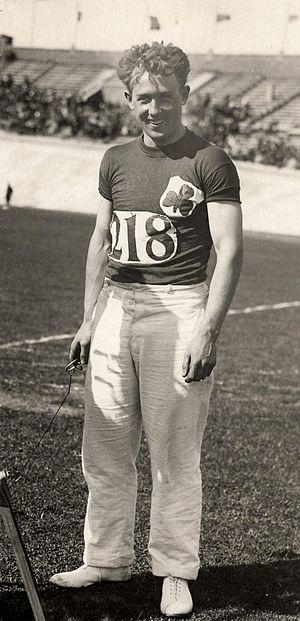
Dr. Patrick O'Callaghan, né le 15 septembre 1905 et décédé le 1ᵉʳ décembre 1991 est un ancien athlète irlandais. Il a remporté deux titres olympiques au lancer du marteau, il est le premier champion olympique irlandais depuis l'indépendance du pays. Il est considéré comme un des plus grands sportifs de ce pays.